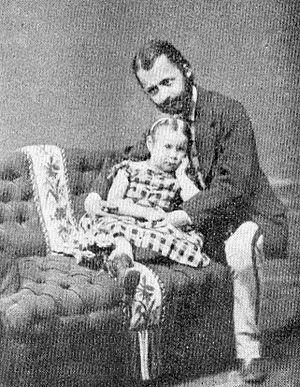
Paul Lobstein en 1871 à Tübingen alors âgé de 21 ans.
Paul Lobstein, né le 28 juillet 1850 à Épinal et mort le 13 avril 1922 à Strasbourg, est un théologien et dogmaticien français, professeur et doyen de la faculté de théologie protestante de Strasbourg. Il est l'auteur de nombreux ouvrages dont un essai théologique de référence, Essai d'une introduction à la dogmatique protestante.